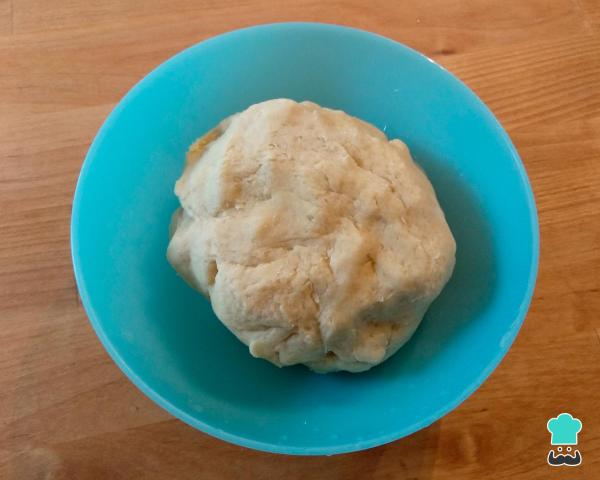
Empezamos la receta de empanada de bacalao por prepara la masa quebrada. Para ello, mezclamos en un bol la harina con la mantequilla, el agua y la sal. Amasamos con las manos hasta obtener una masa consistente, formamos una bola, la envolvemos con papel film y la dejamos reposar en la nevera durante 20 minutos. Para hacer una versión sin gluten, no te pierdas la receta de masa quebrada sin gluten.